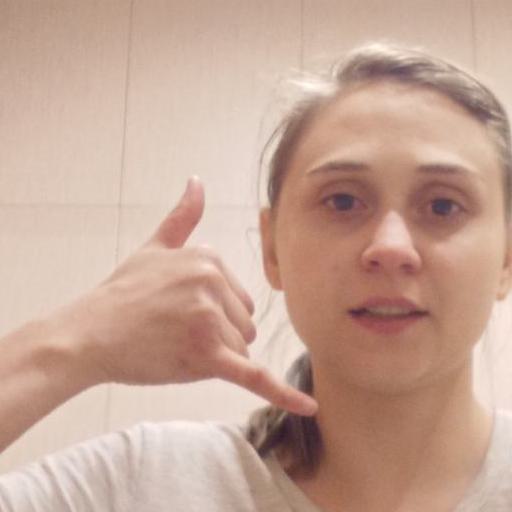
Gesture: call